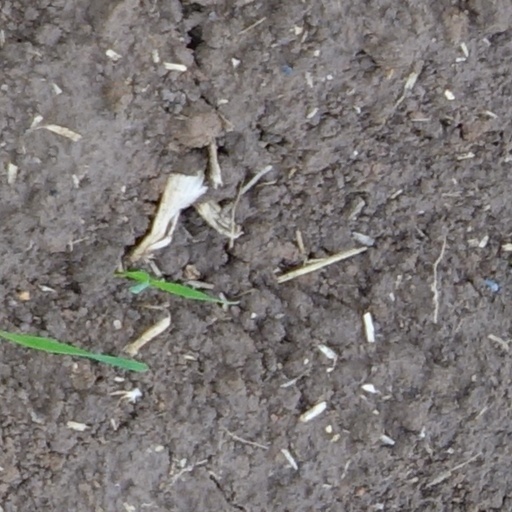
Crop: wheat